Heptasaurus

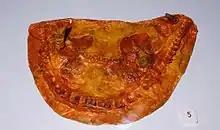
Fossil

Heptasaurus is an extinct genus of Triassic capitosaurian temnospondyl within the family Mastodonsauridae.